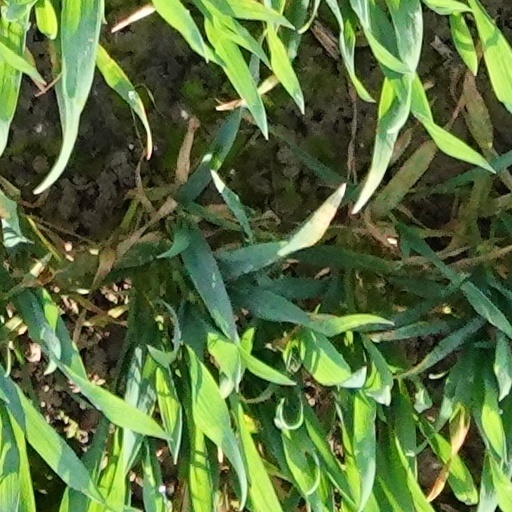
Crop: wheat